John Franklin

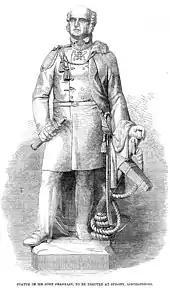
Engraving of Charles Bacon's statue of Franklin in Spilsby in 1861, prior to its installation

The crew was chosen by the Admiralty. Most of them were Englishmen, many were from northern England, and a small number were Irishmen and Scotsmen.